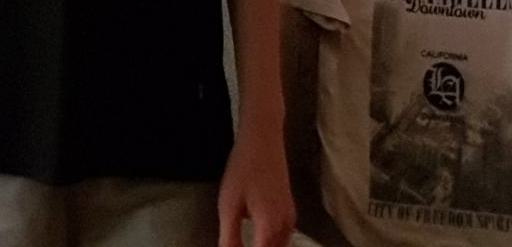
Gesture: no_gesture